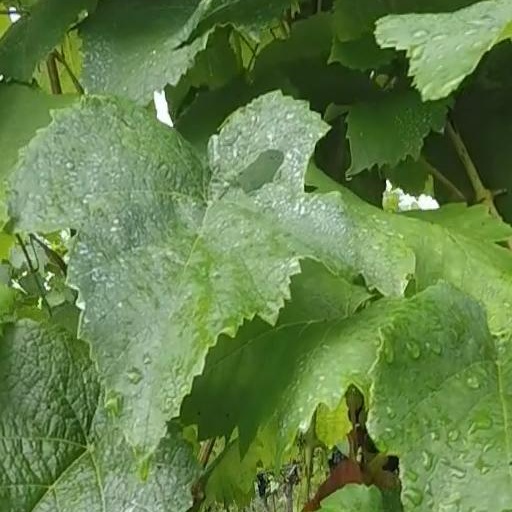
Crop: grape